Wings of History Museum

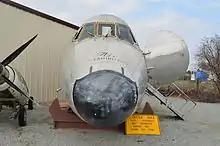
The nose and engine of the Vickers Viscount.

Outside the hangars, there is a 1938 American Eagle A-101, 1934 Aeronca C-3, 1934 Pietenpol Air Camper, 1940 Stinson Model 10]. Various experimental aircraft and the Vickers Viscount are also on display. Many of the restored or partially restored aircraft have working flight surfaces that are controllable through the cockpit.